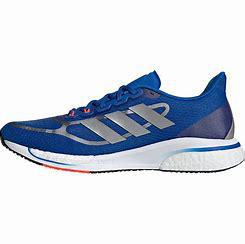
Brand: Adidas
Model: Supernova Lauf